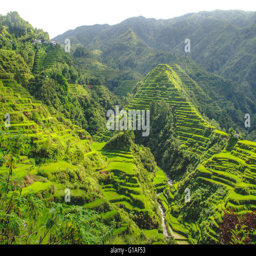
rice terraces carved into the mountains